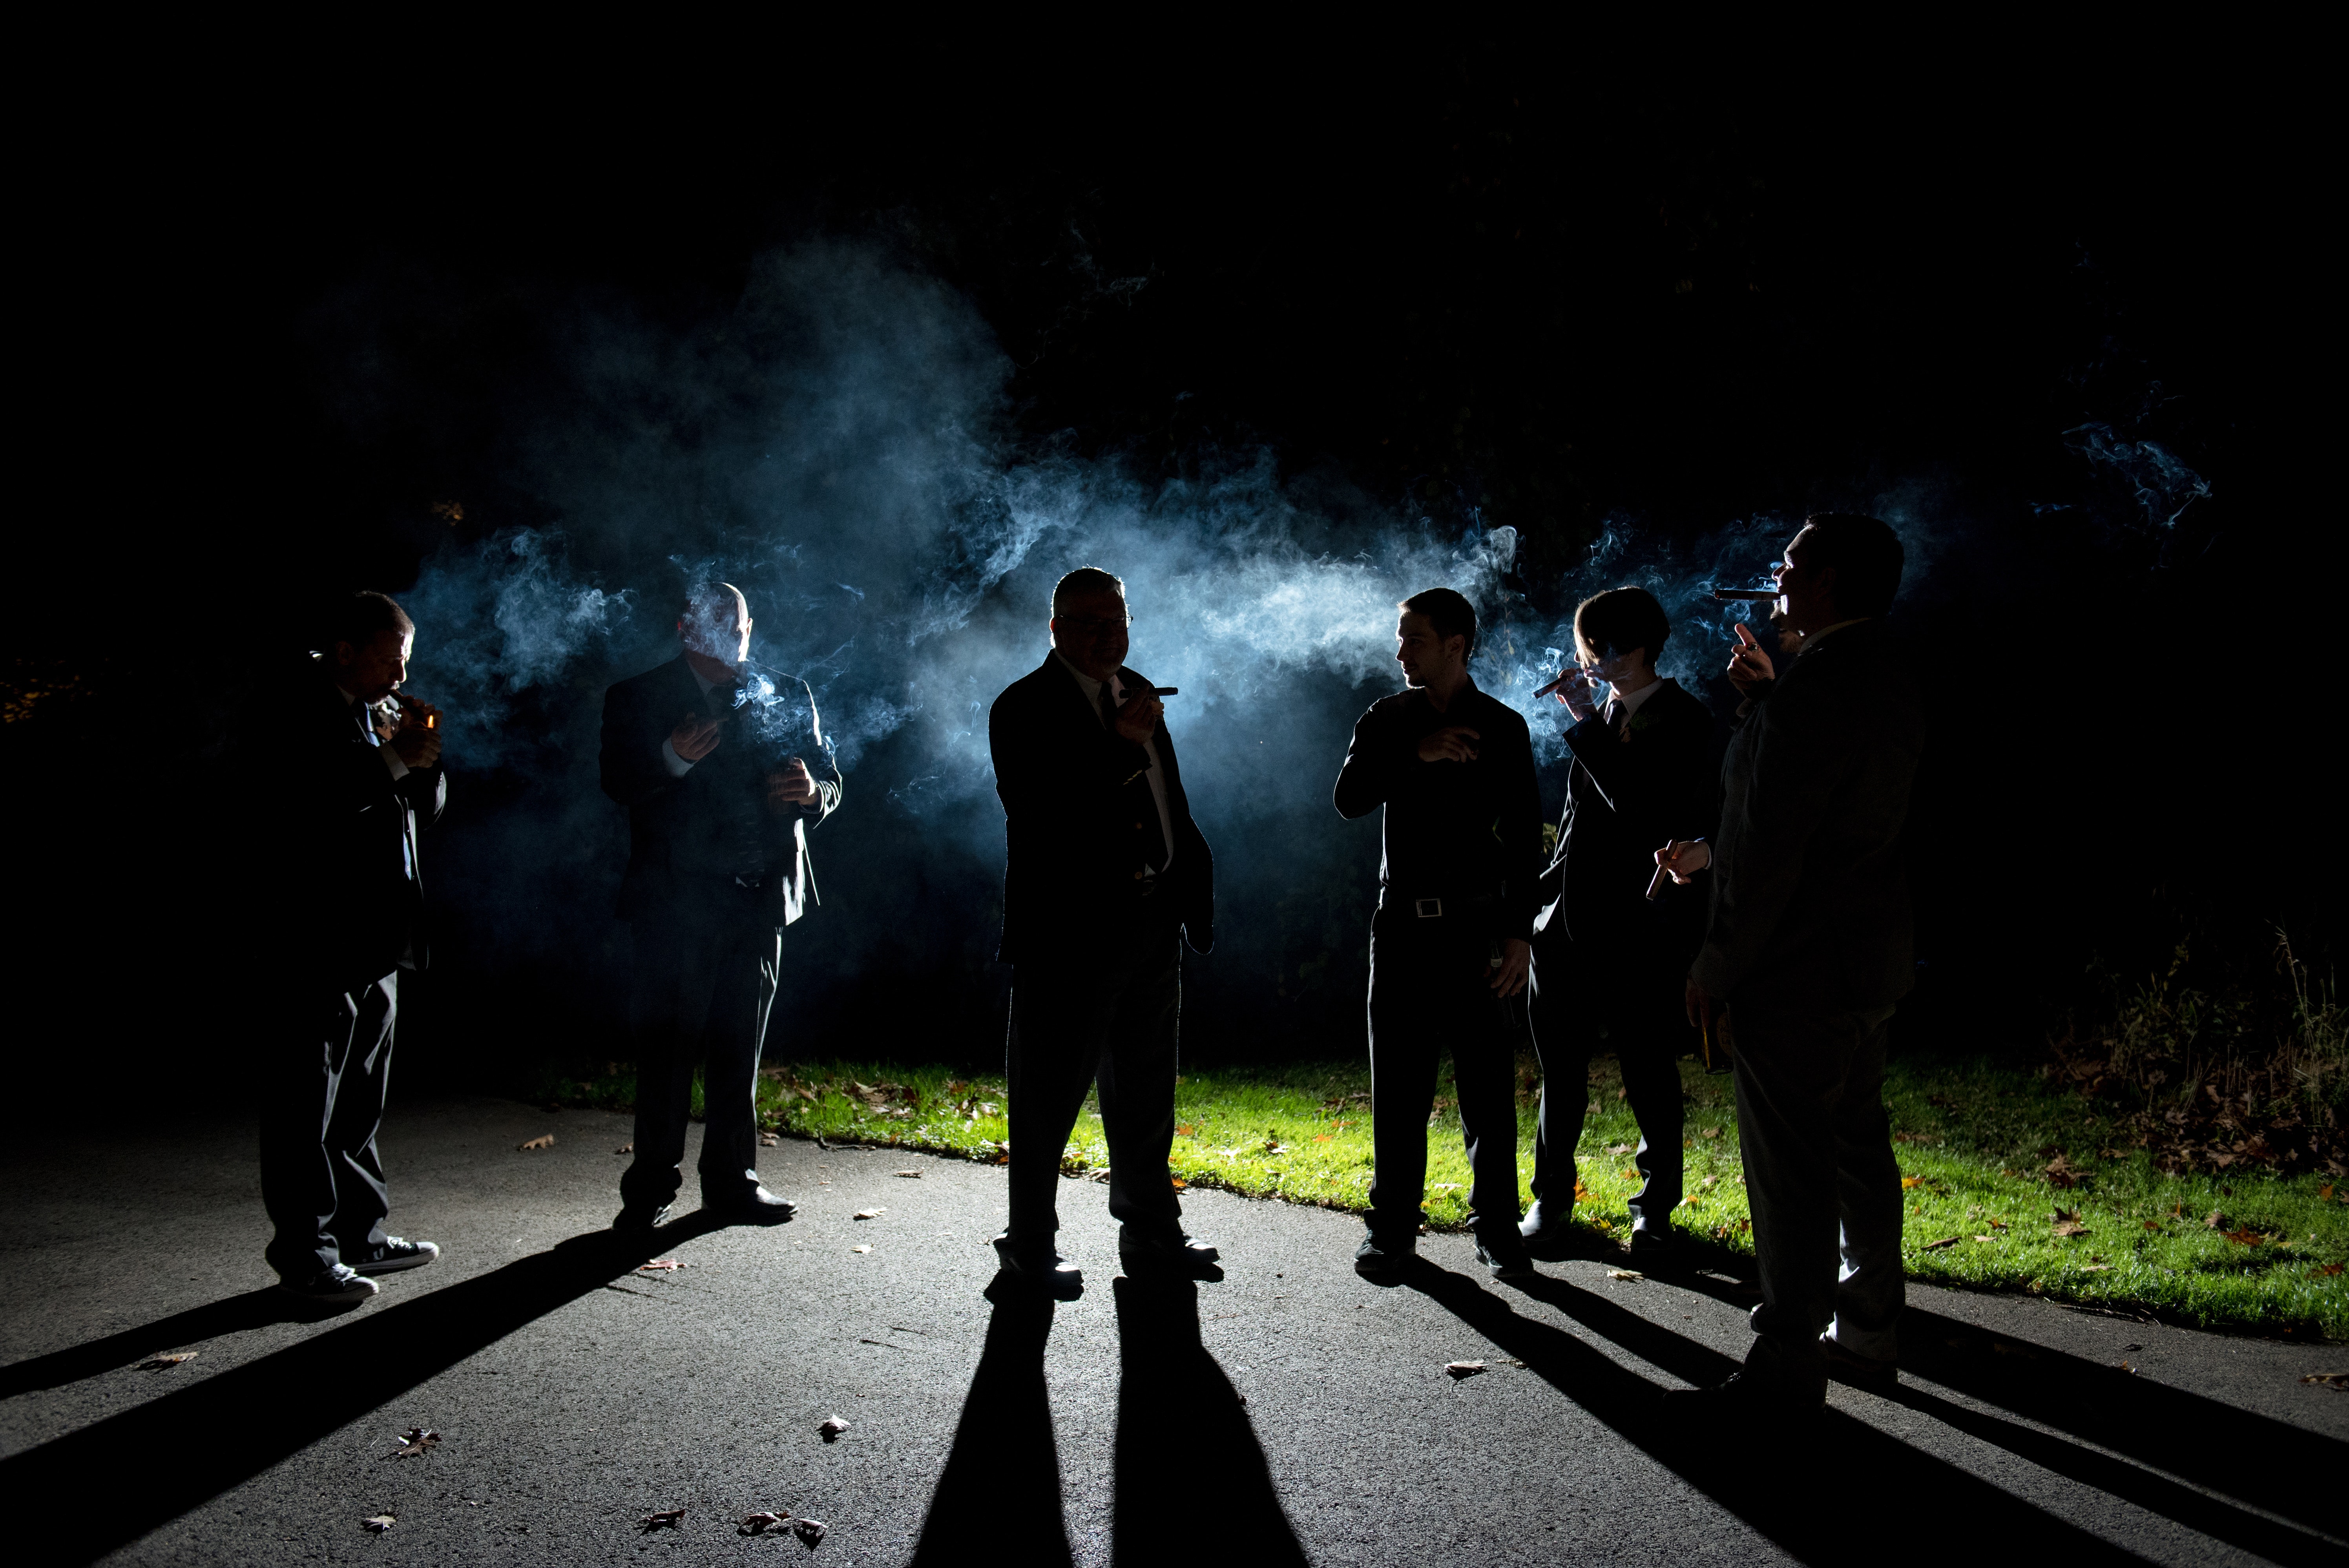
night, darkness, light, smoke, tree, midnight, sky, fun, recreation, shadow, crowd, evening